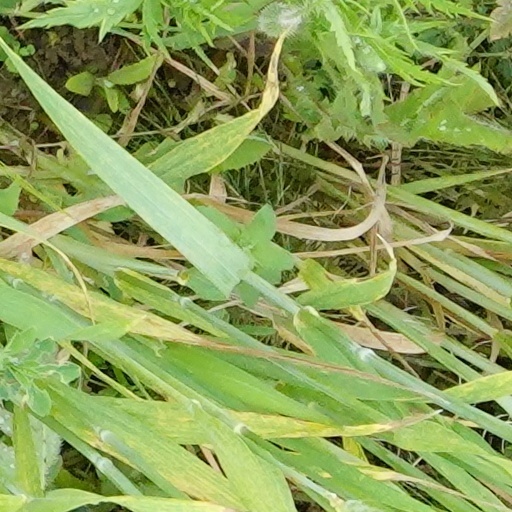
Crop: wheat